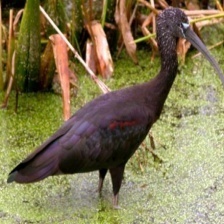
Species: GLOSSY IBIS
Scientific name: PLEGADIS FALCINELLUS